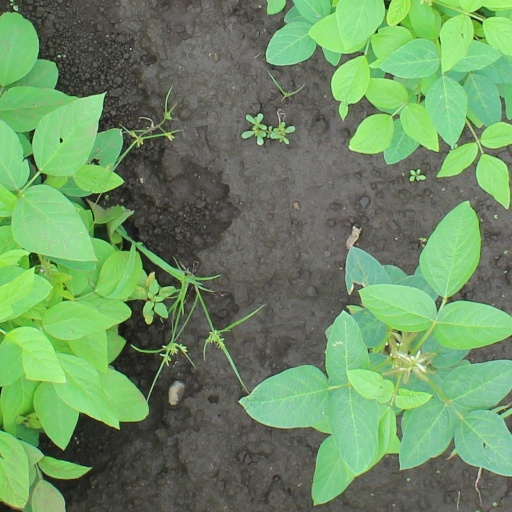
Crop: soybean